2019 AFL Women's Rising Star

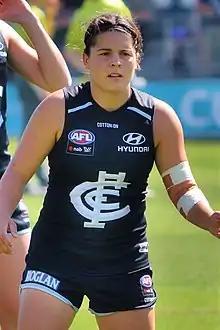
Madison Prespakis, 2019 winner

The 2019 NAB AFL Women's Rising Star award was presented to the player adjudged the best young player during the 2019 AFL Women's season. Madison Prespakis of the Carlton Football Club won the award with 49 votes.